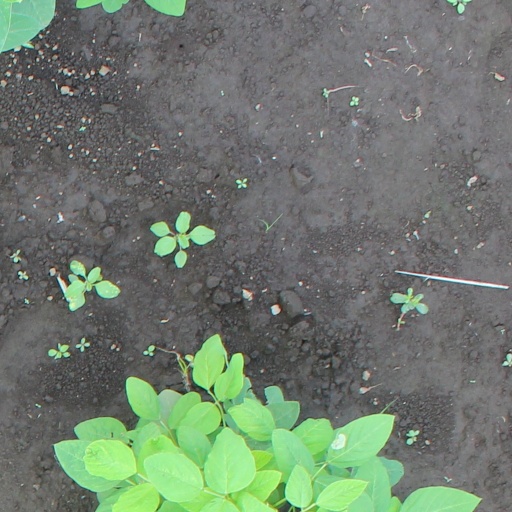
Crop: soybean